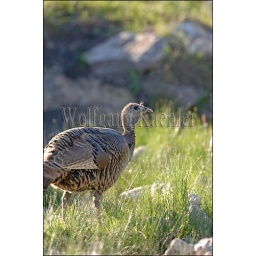
Usa, texas, hill country near hunt, wild turkey, female